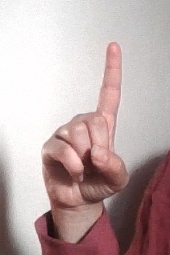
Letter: bb